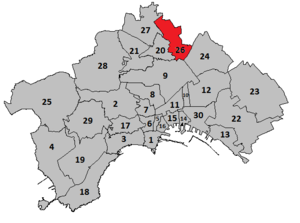
Secondigliano est une ancienne commune italienne devenue un quartier populaire de la ville de Naples, en Campanie.